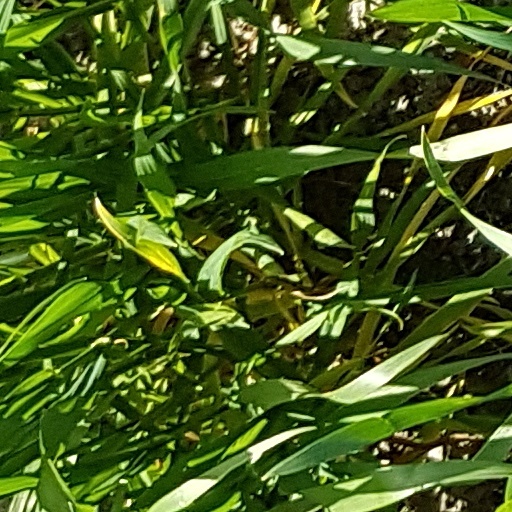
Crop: wheat